Danny Green (basketball)

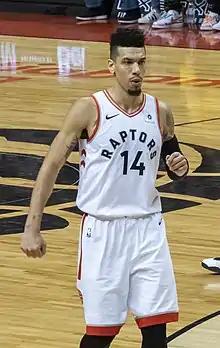
Green in 2019

The Cleveland Cavaliers selected Green as the 46th overall pick of the 2009 NBA draft. After he played in 20 games in his rookie year with the Cavaliers, the team waived Green at the beginning of the next season.